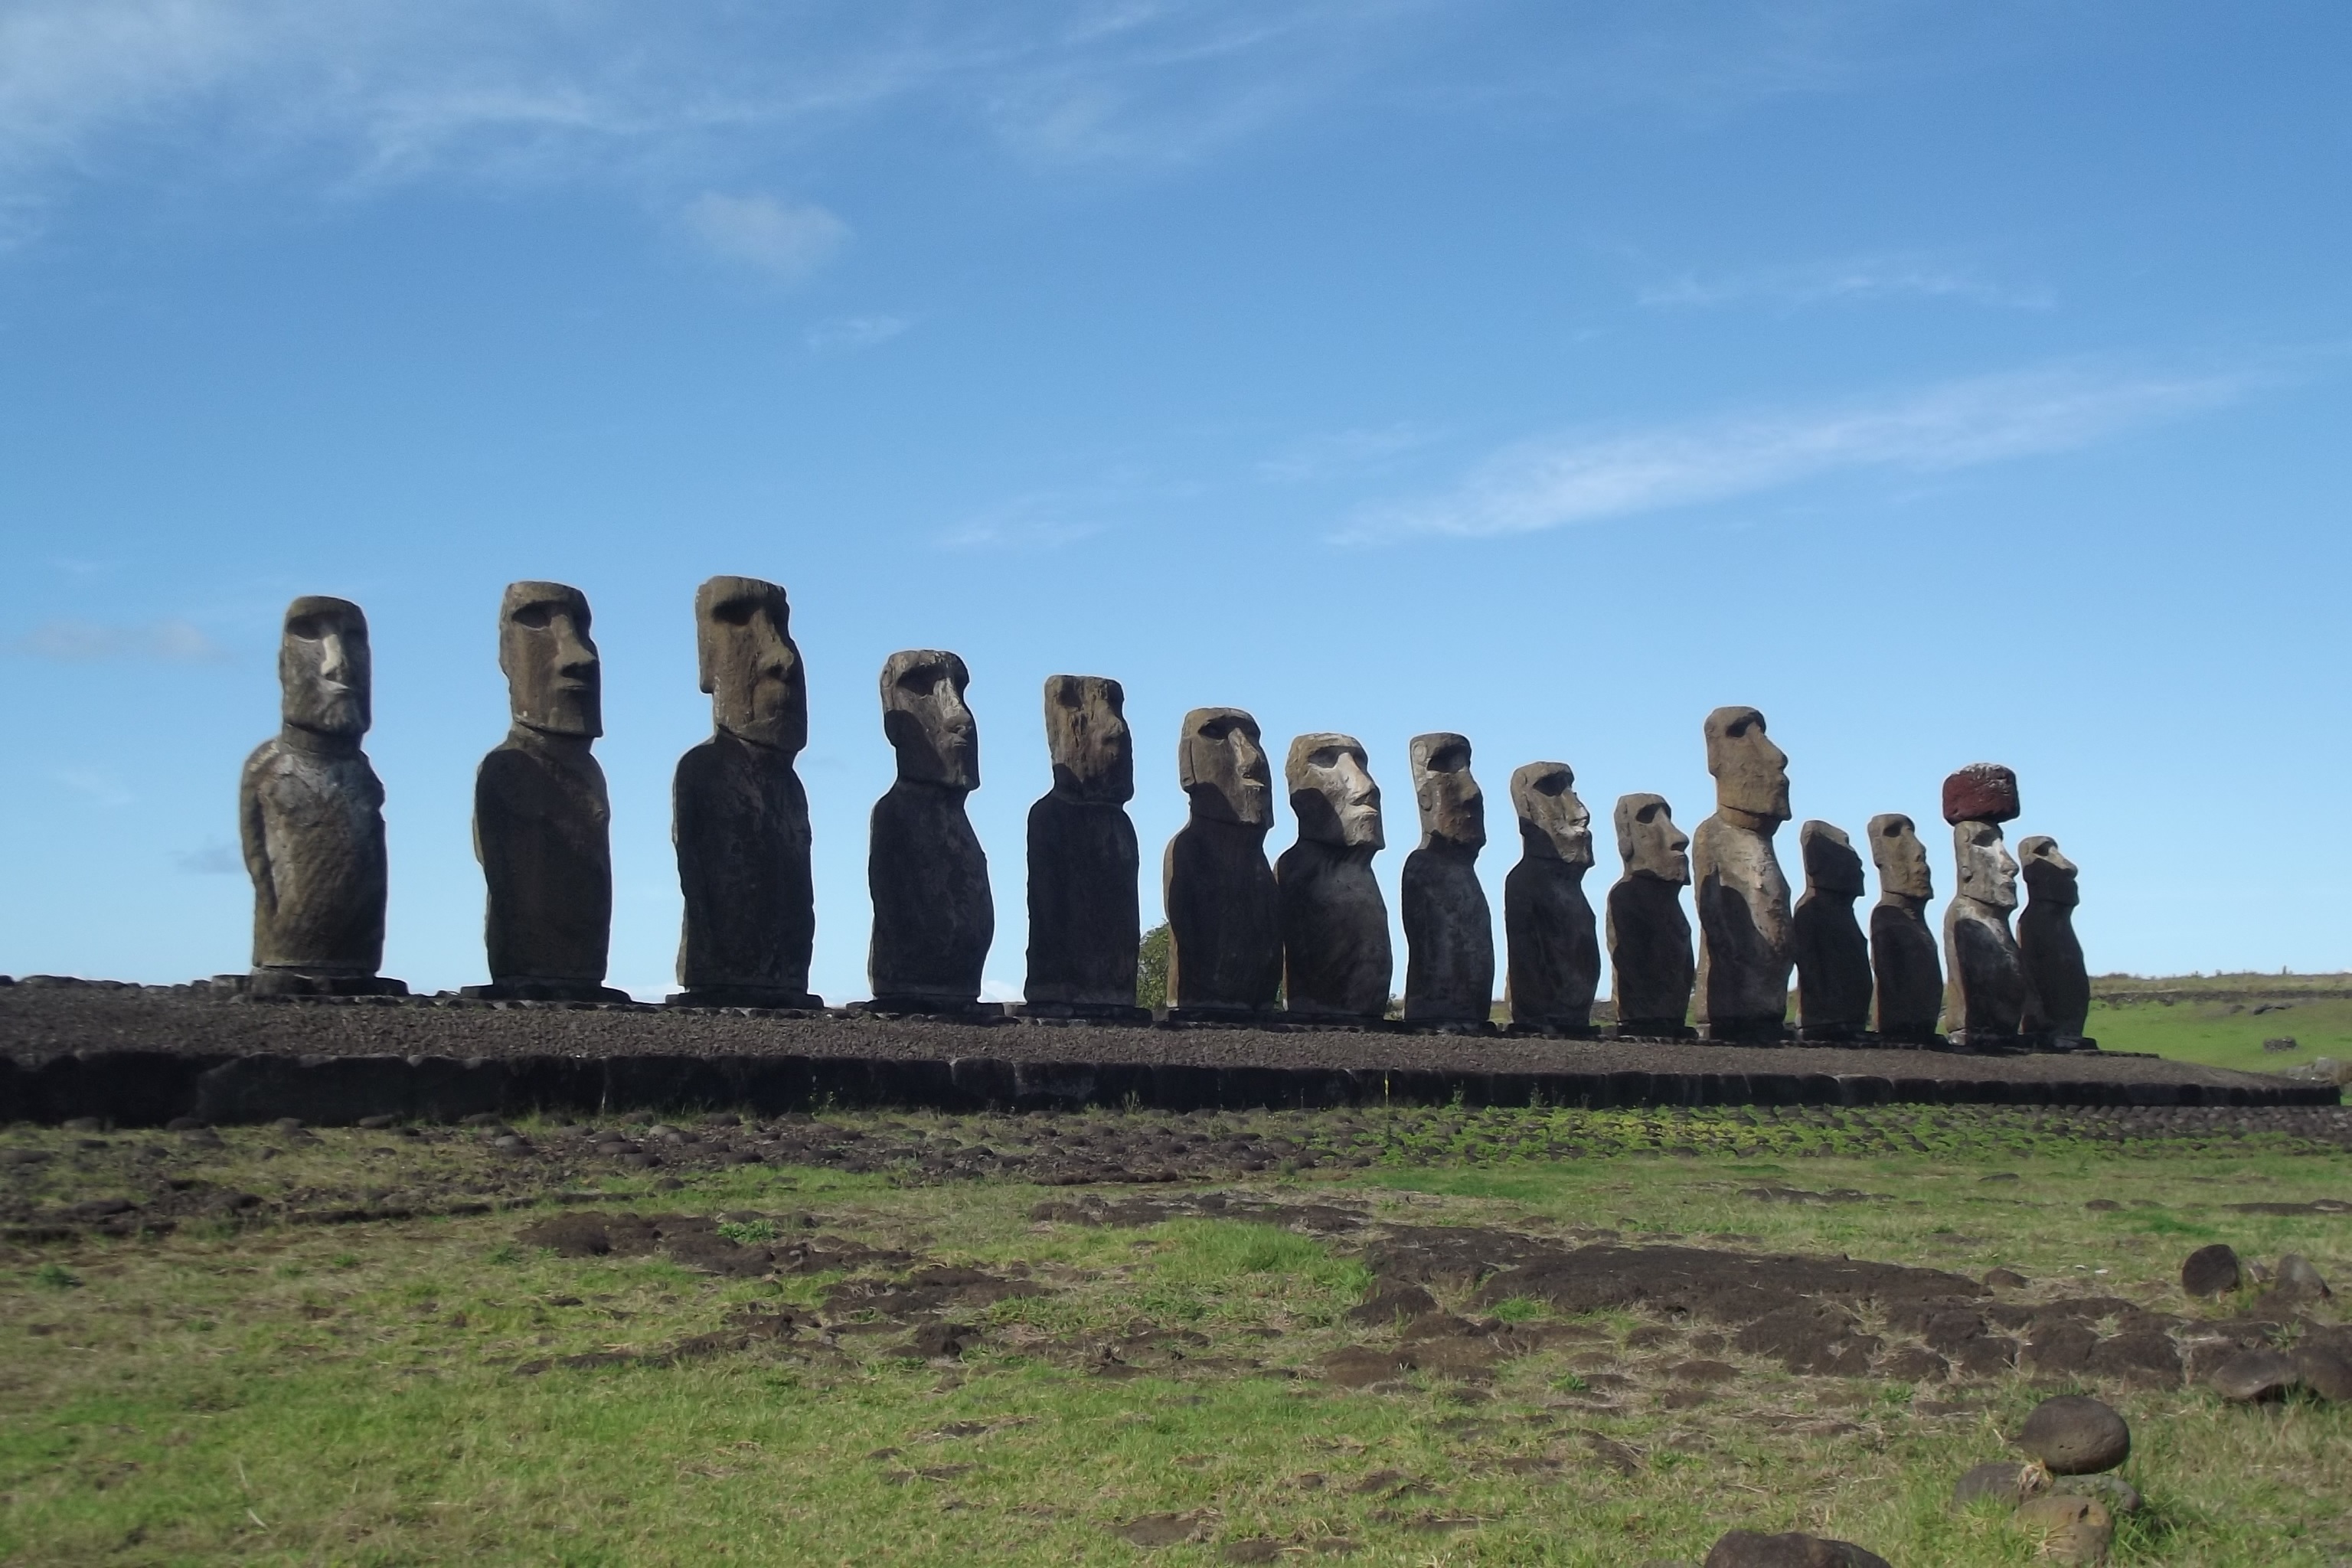
monument, statue, landmark, tourism, chile, memorial, monolith, tours, easter island, rapa nui, moai, ancient history